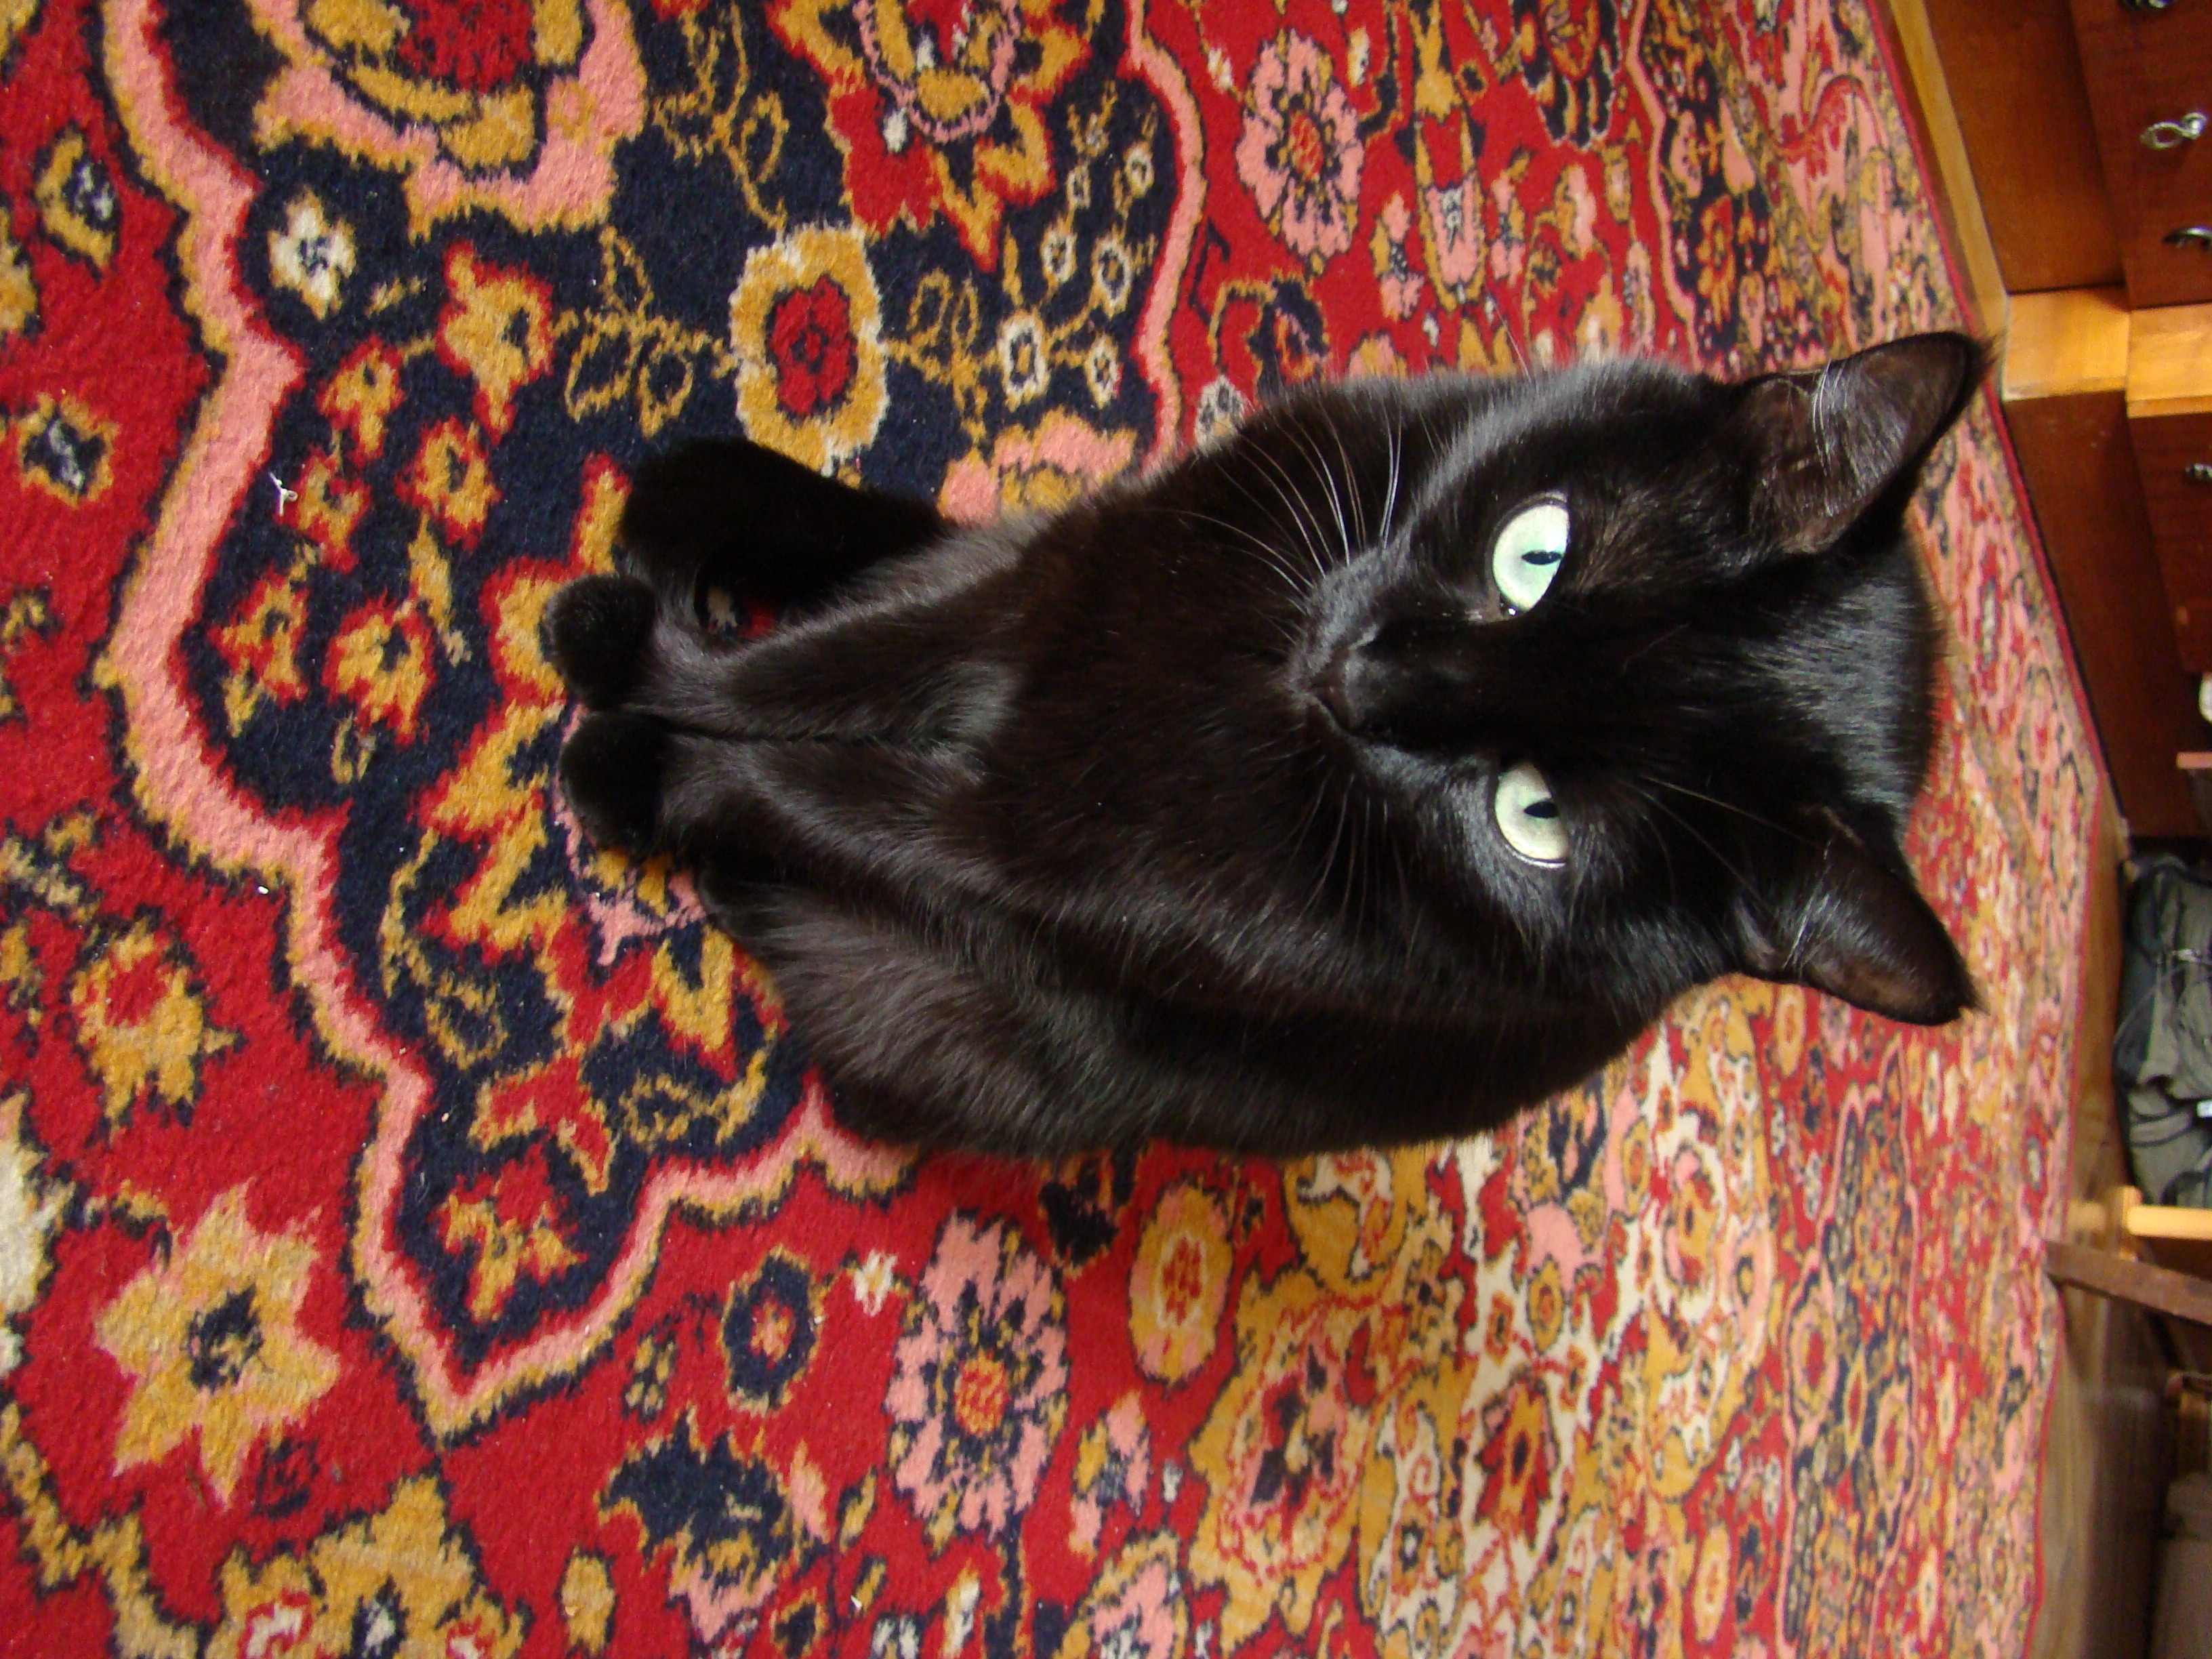
animal, pet, cat, mammal, black cat, life, pets, cats, whiskers, vertebrate, chat, sony, chats, european shorthair, small to medium sized cats, cat like mammal, domestic short haired cat, domestic long haired cat